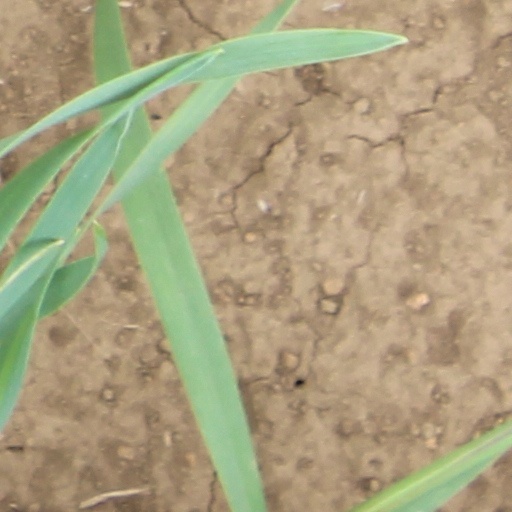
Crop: wheat